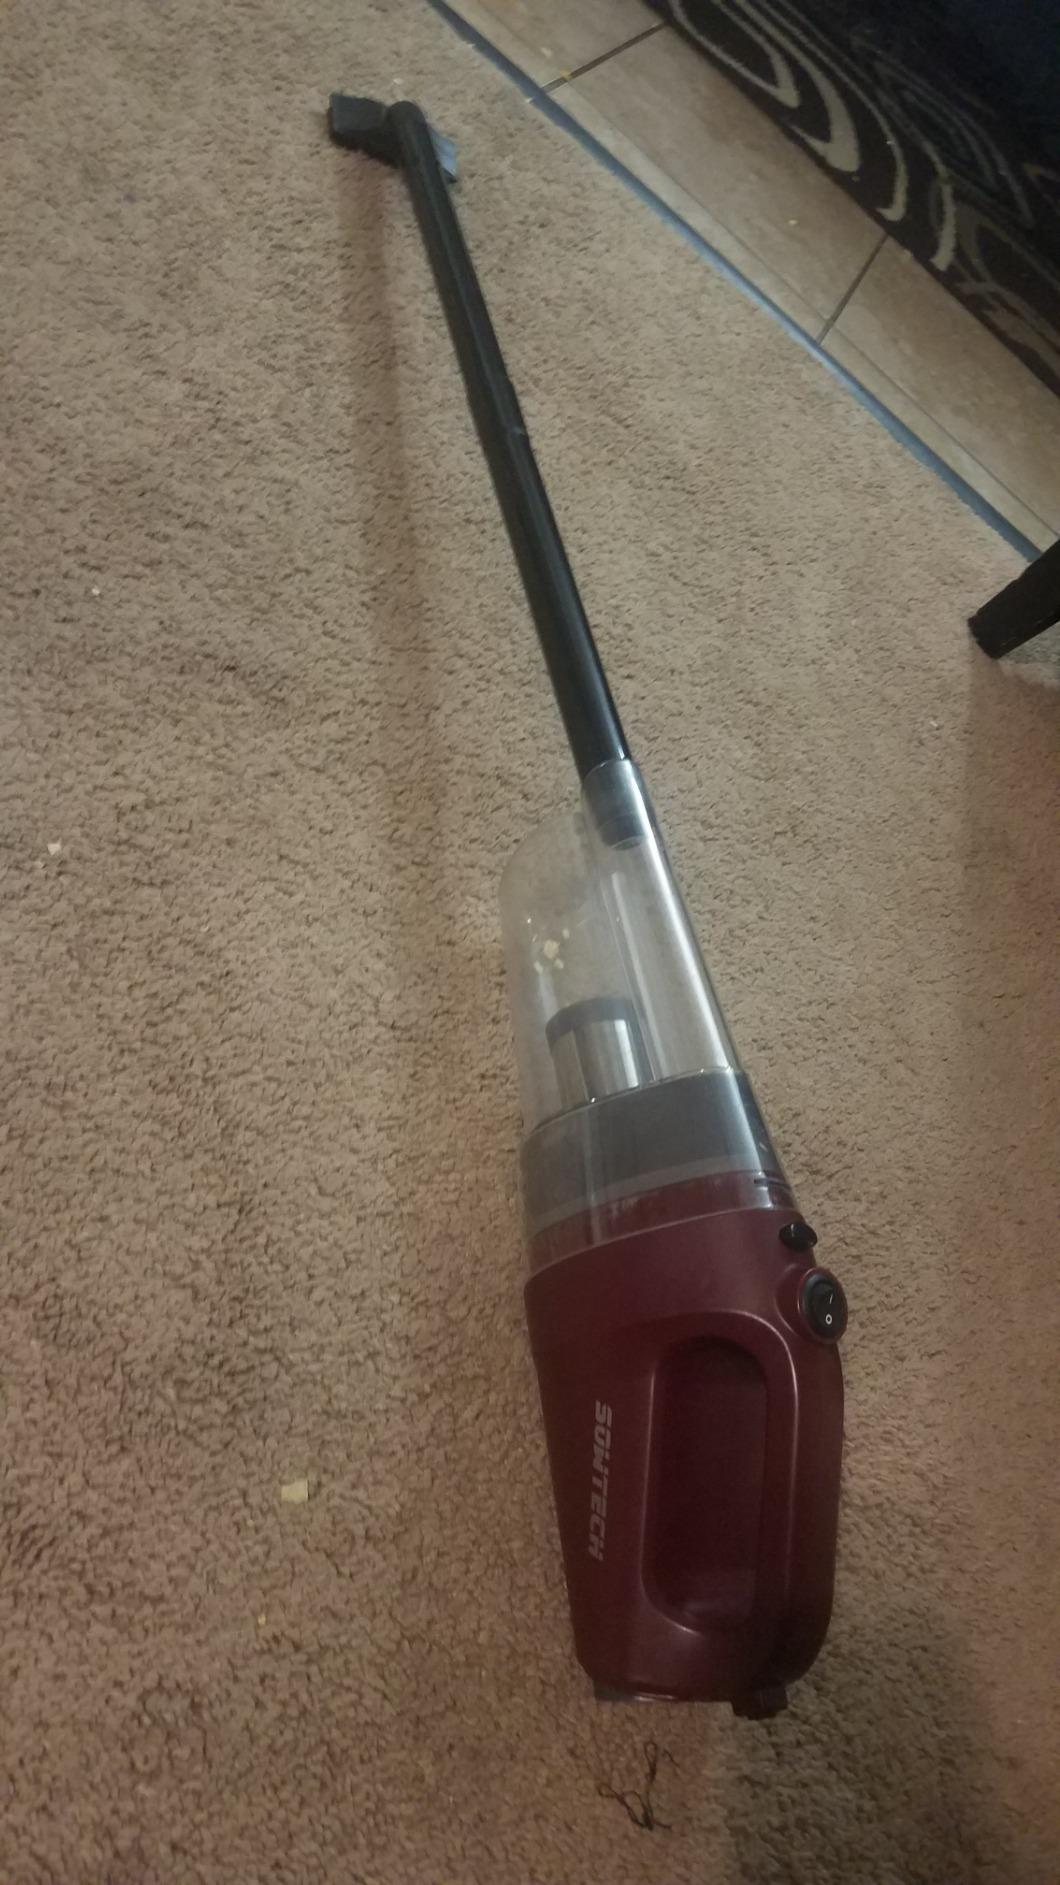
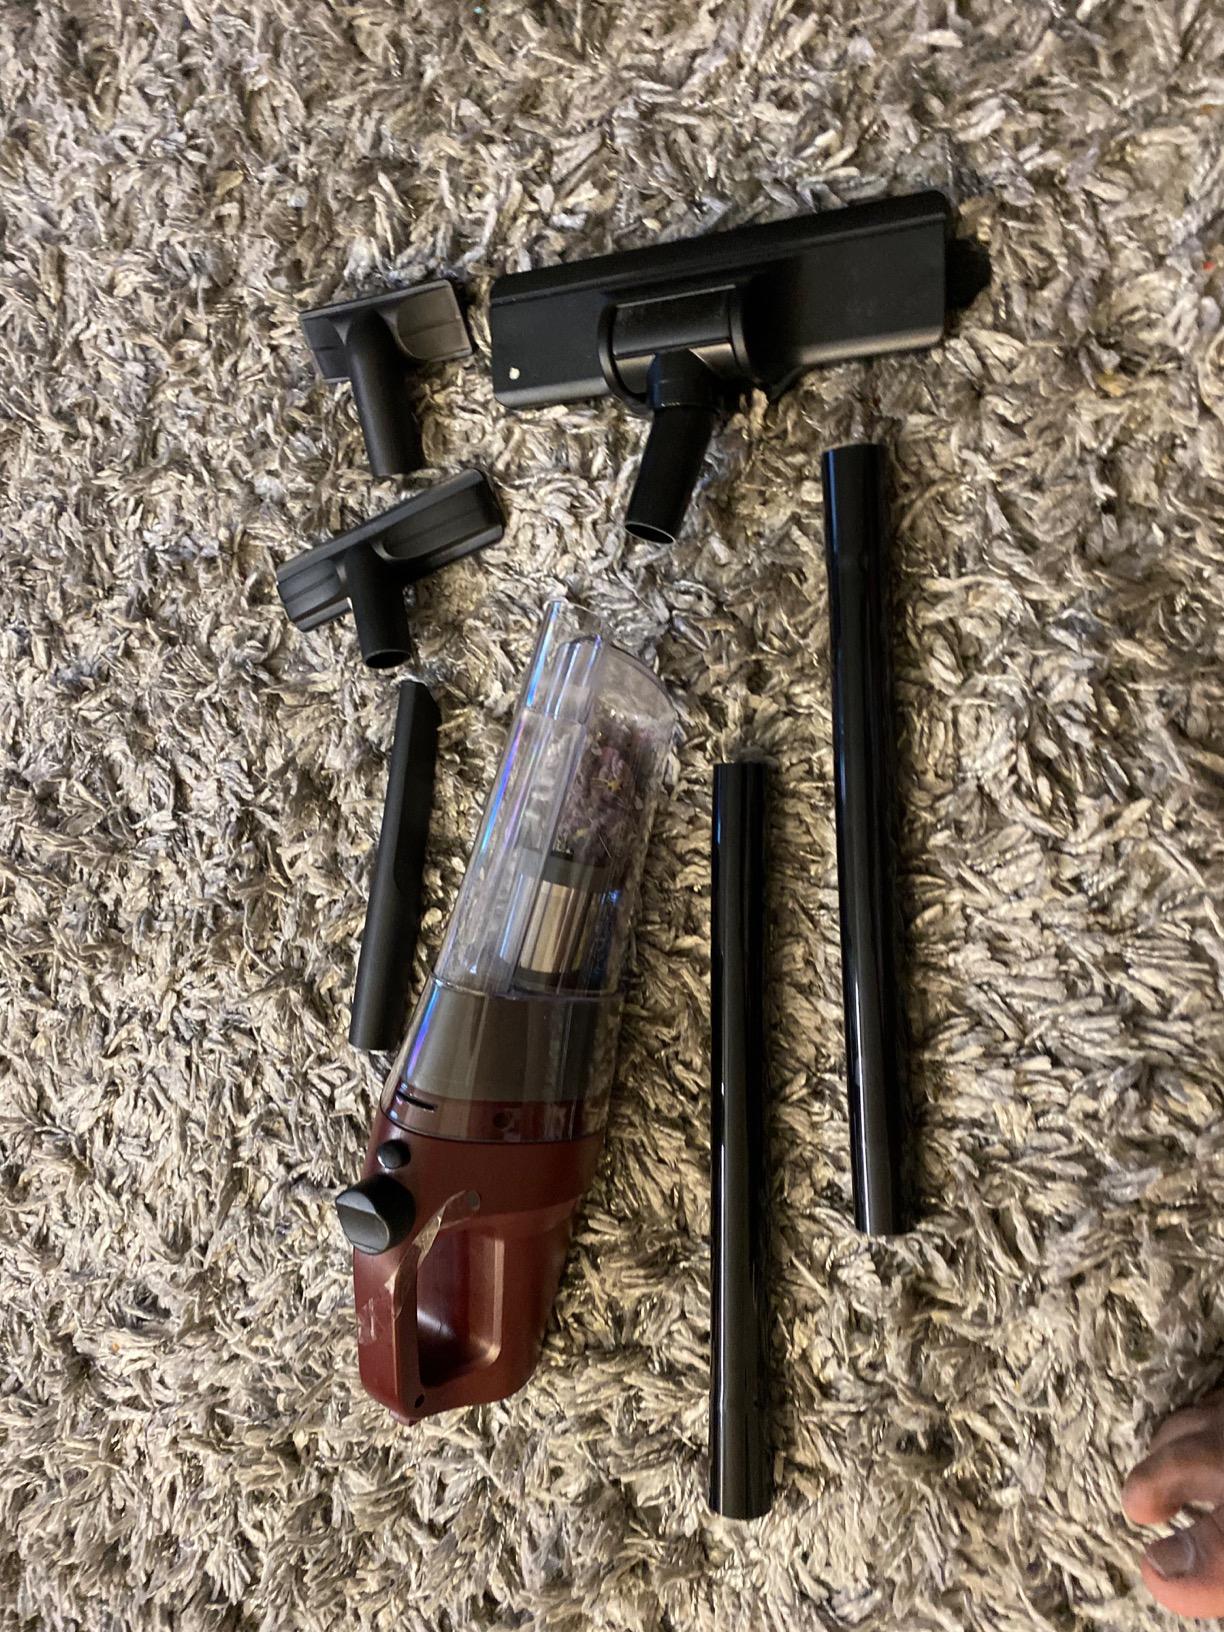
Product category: items_vacuum
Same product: yes